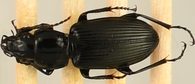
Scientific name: Pterostichus melanarius melanarius
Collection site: Steigerwaldt-Chequamegon NEON (STEI), plot STEI_001